Hamidullah Amin

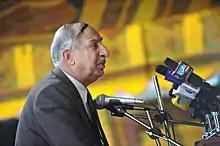
Hamidullah Amin speaking in 2011

Hamidullah Amin (born 1941) is an Afghan politician from Bagrami District, Kabul Province, was serving as the chancellor of Kabul University from 2008 to 2016. He also worked at the university prior to fleeing Afghanistan in 1988.